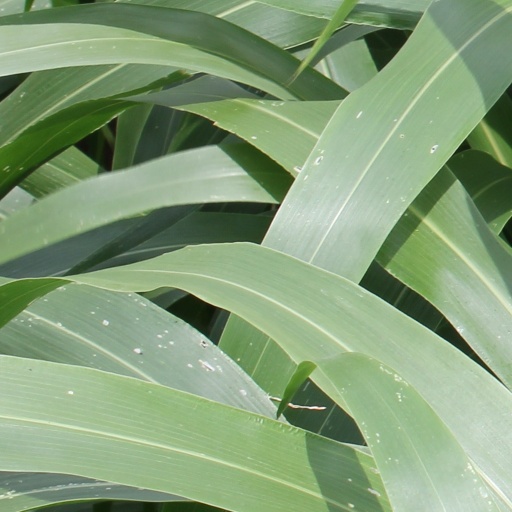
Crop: sorghum